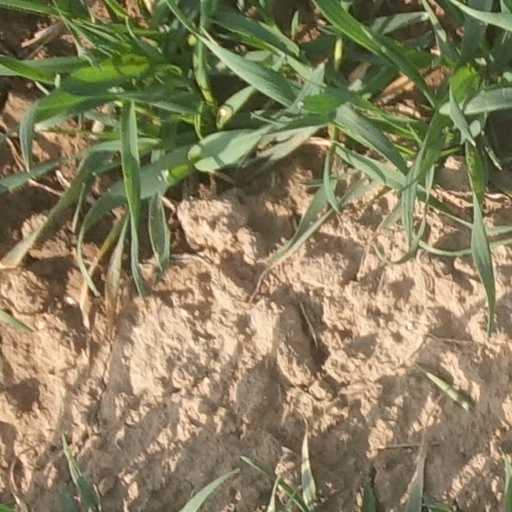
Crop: wheat